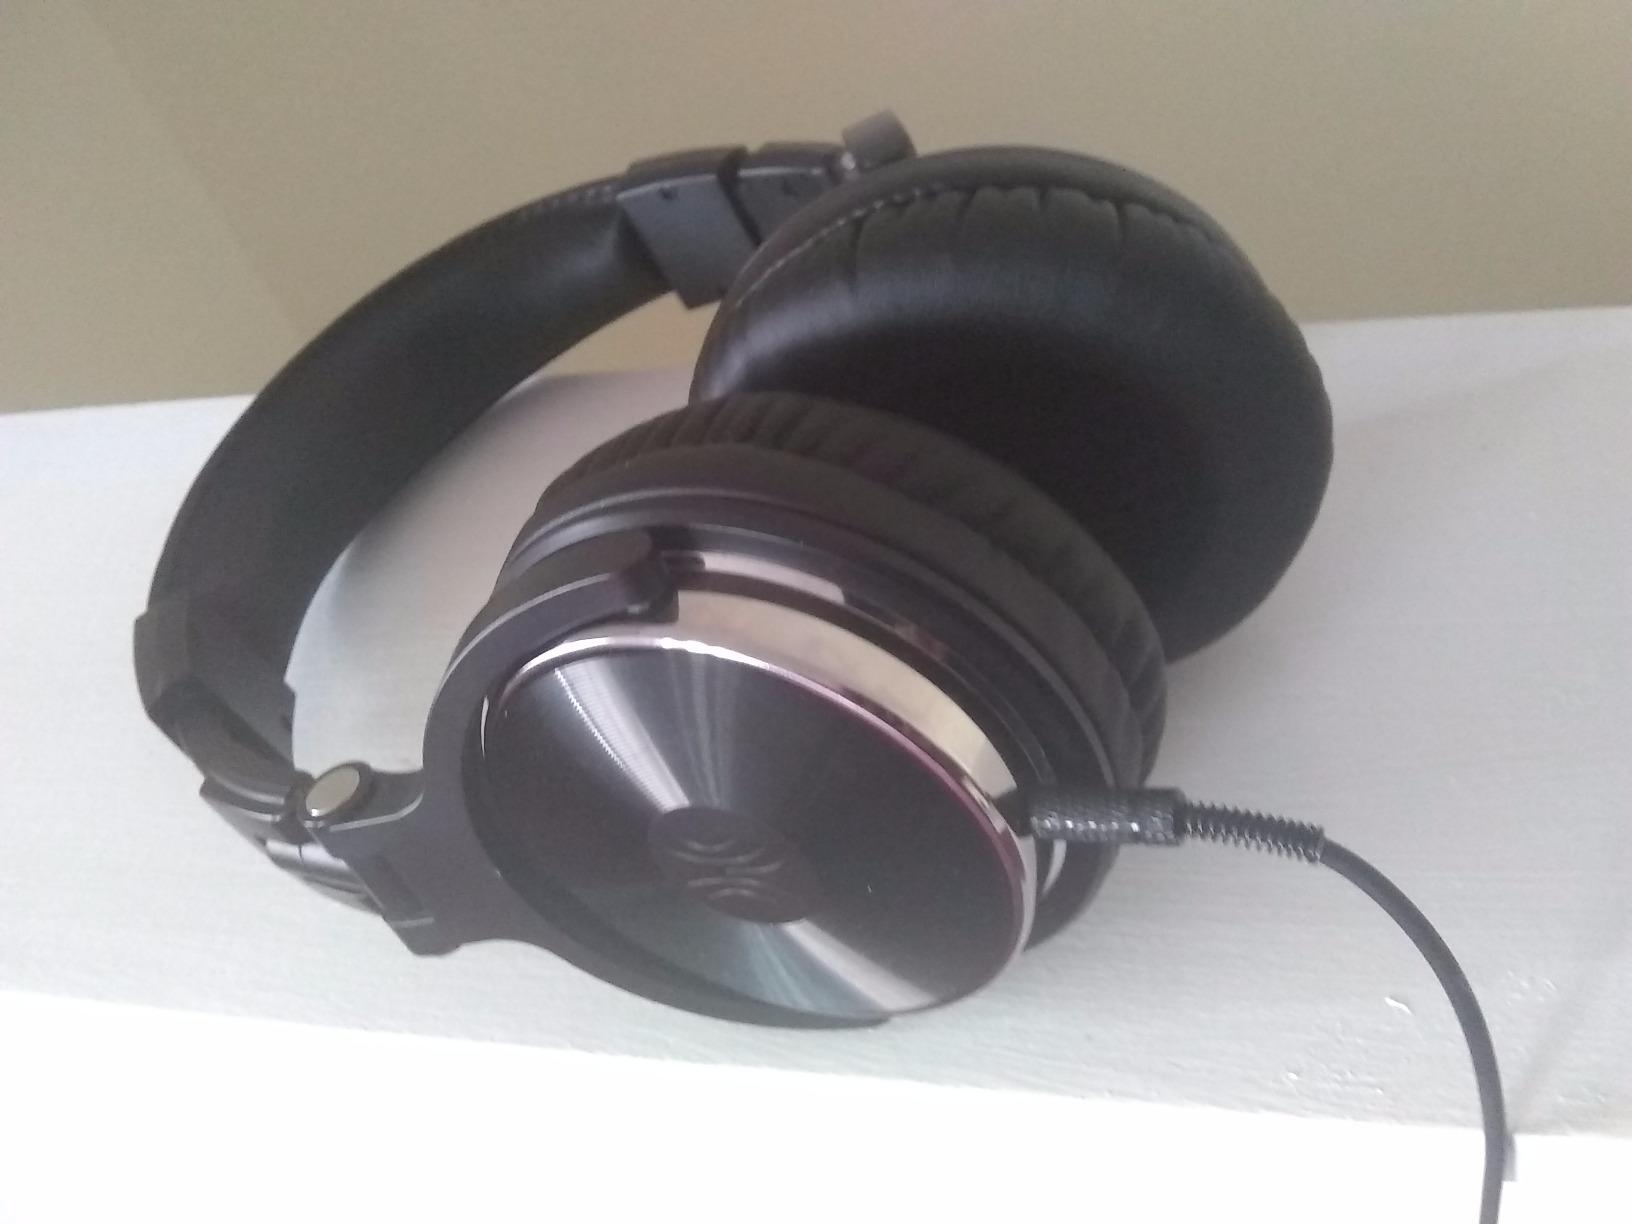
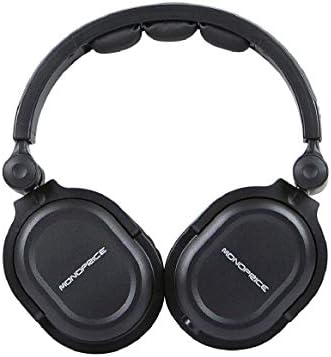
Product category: headphones
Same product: no